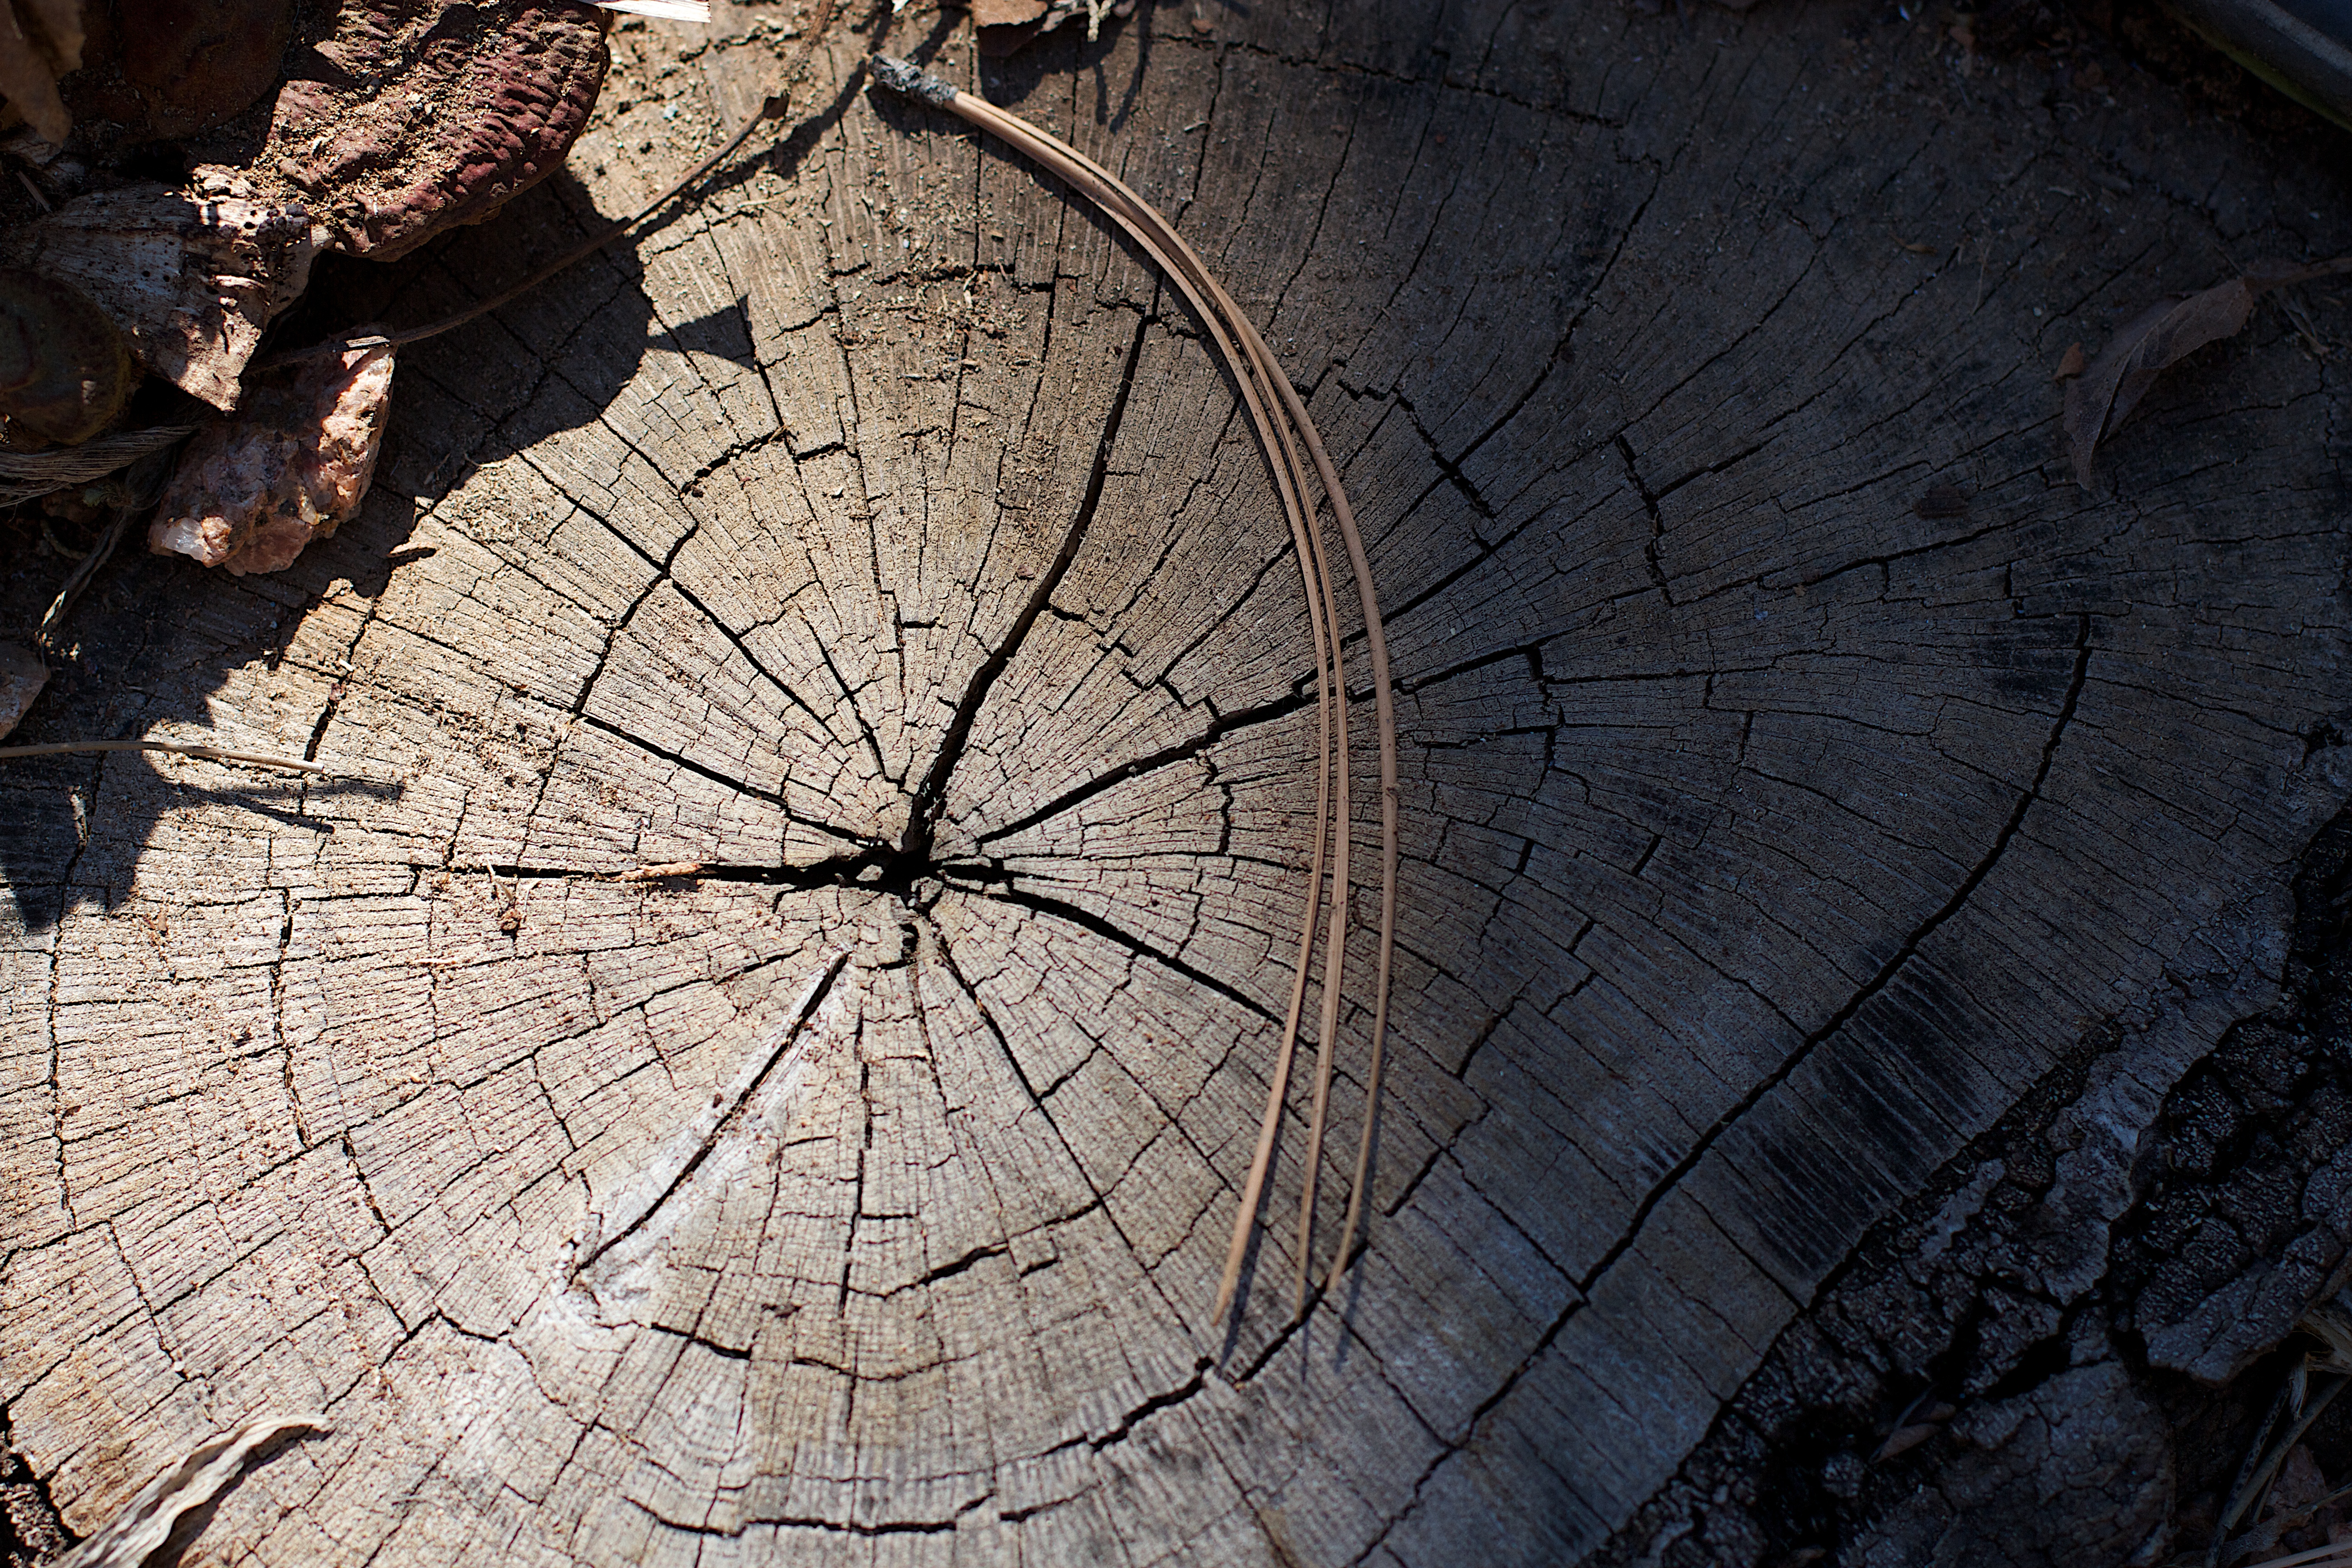
tree, rock, wood, texture, leaf, trunk, reflection, color, soil, circle, cool image, shape